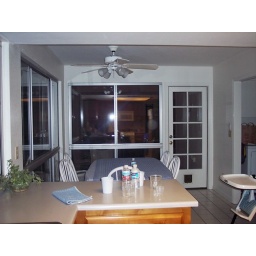
Standing at the stove looking out over kitchen